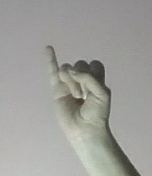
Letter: meem